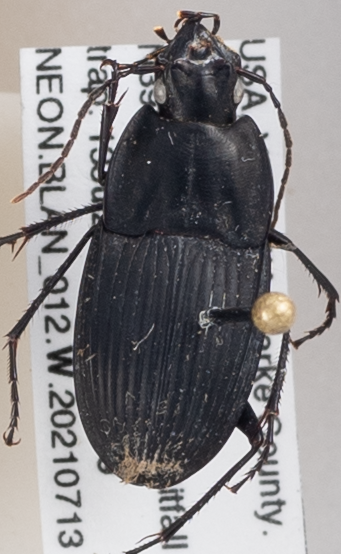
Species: Dicaelus furvus furvus
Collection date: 2021-07-13
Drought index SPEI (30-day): -1.072
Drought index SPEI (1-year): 0.47
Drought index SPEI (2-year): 0.184